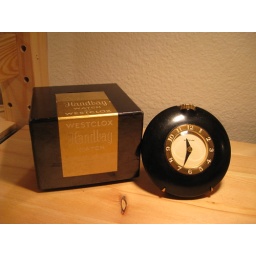
Westclox Handbag Watch in black bakelite, NOS near mint with box and brass stand.